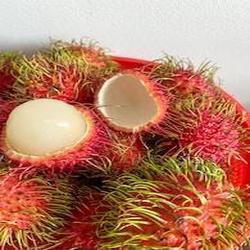
Label: Rambutan